Santa Maria Assunta, Ombriano

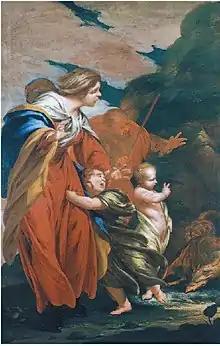
"Christ calms the dragons" by GB Lucini

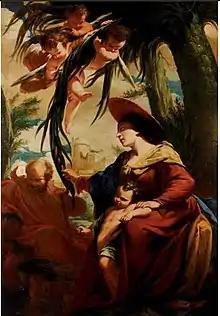
"Mary fed by the palm" also by Lucini

Its interior was decorated in 1890 by Angelo Bacchetta. The church acquired a number of altarpieces derived from suppressed churches and religious buildings, including: